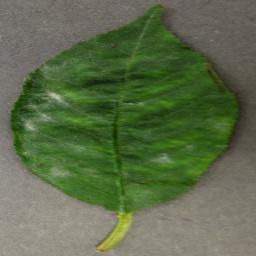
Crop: cherry
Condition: (including_sour)_powdery_mildew